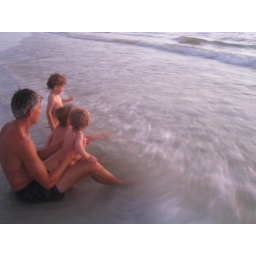
boys in whirling water